Grangefertagh

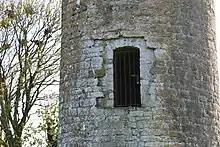

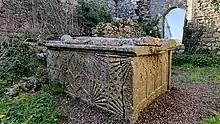

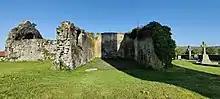

There is an Augustinian monastery church (13th century) west of the tower. A side chapel contains a 16th century tomb said by Carrigan to be that of Seán Mac Giolla Phádraig, King of Osraige. The tomb has effigies of a man in armour and a woman, said to be Seán’s wife Nóirín Ní Mórdha. Carrigan claimed other members of the Mac Giolla Phádraig dynasty also rest there. The chest is decorated with tracery and lierne vaulting in relief.